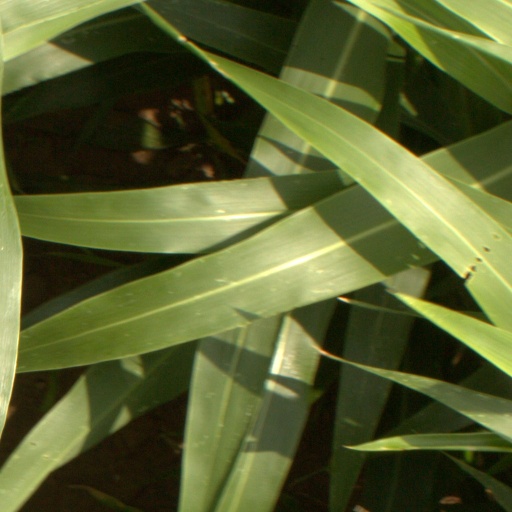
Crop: sorghum